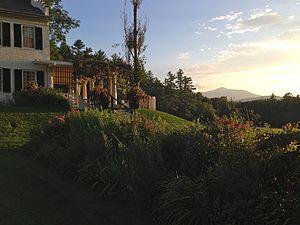
Le New Hampshire est un État des États-Unis situé dans la région de la Nouvelle-Angleterre, au nord-est du pays. Il est bordé à l'ouest par le Vermont, au nord par le Québec, à l'est par le Maine et l'océan Atlantique et au sud par le Massachusetts. Le nom « New Hampshire » provient de celui du comté du Hampshire, dans le Sud de l'Angleterre. Parmi les États américains, le New Hampshire se classe 44ᵉ pour ce qui est de la superficie de terres, 46ᵉ pour la superficie totale et 42ᵉ pour la population. Le fleuve Connecticut sert de frontière entre le New Hampshire et le Vermont. En 2019, sa population s'élève à 1 359 711 habitants.